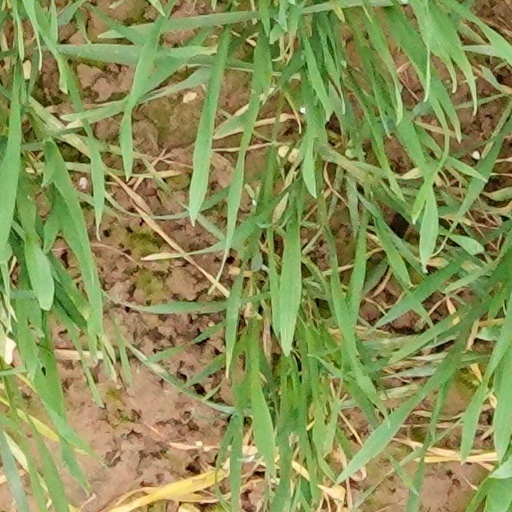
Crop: wheat